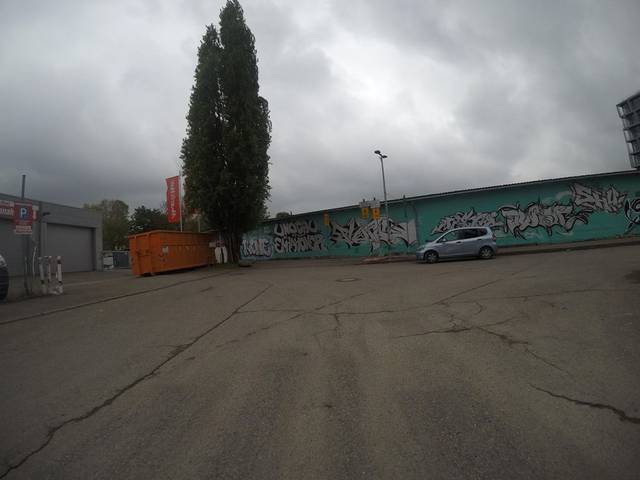
Region: Germany
Coordinates: 49.149, 9.212